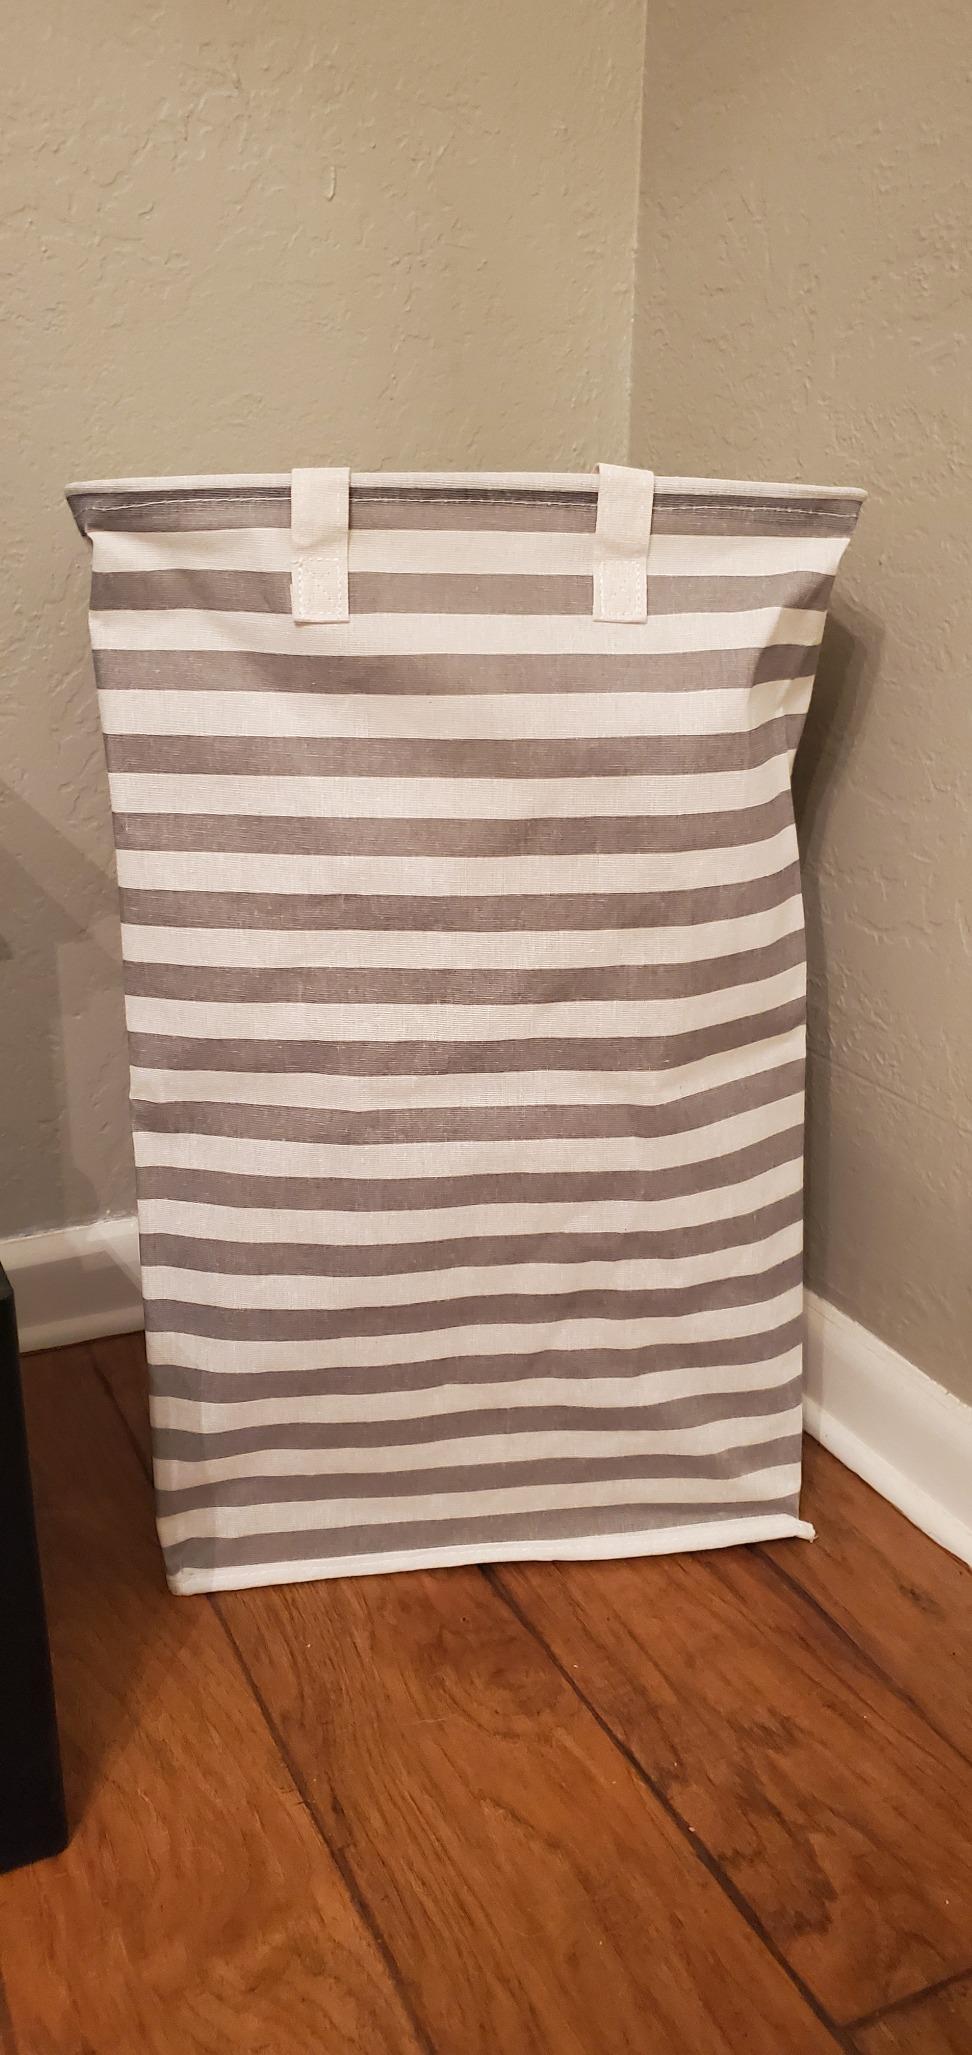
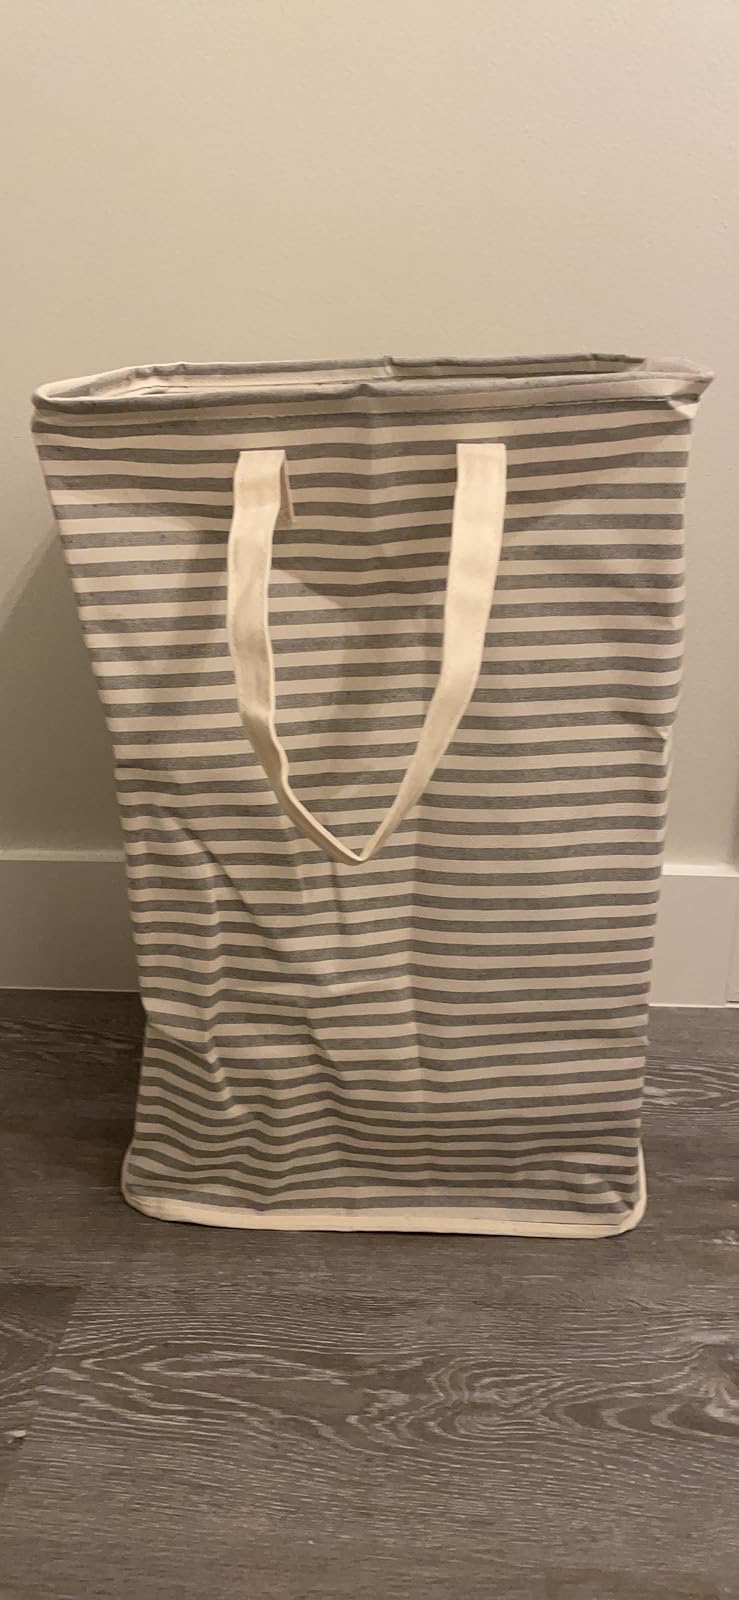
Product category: items_hamper
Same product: no